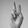
ASL letter: V